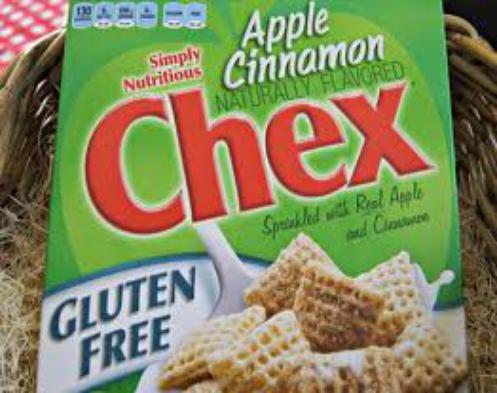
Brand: Cinnamon Chex
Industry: Food